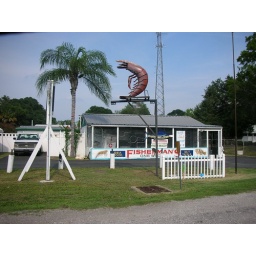
sarasota, july 2006. gibsonton, home of circus sideshow people, up the coast from the ringling winter quarters in sarasota